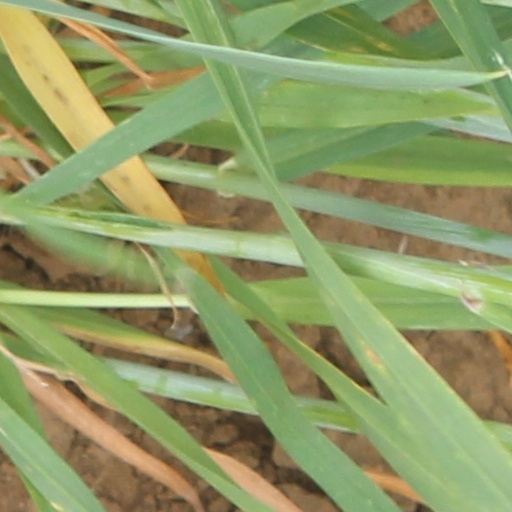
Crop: wheat